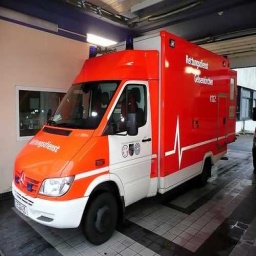
Label: ambulance